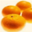
Label: orange